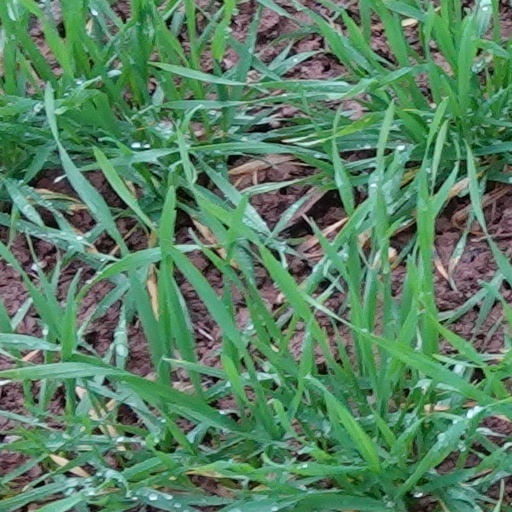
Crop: wheat